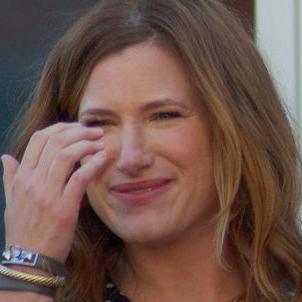
Age: 38